Anglican doctrine

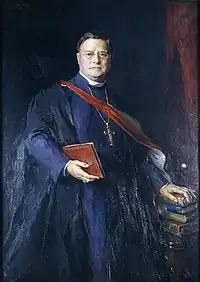
William Temple, a leading figure of liberal social thought in Anglicanism in the early 20th century

Beginning in the 17th century, Anglicanism came under the influence of latitudinarianism, chiefly represented by the Cambridge Platonists, who held that doctrinal orthodoxy was less important than applying rational rigour to the examination of theological propositions. The increasing influence of German higher criticism of the Bible throughout the 19th century, however, resulted in growing doctrinal disagreement over the interpretation and application of scripture. This debate was intensified with the accumulation of insights derived from the natural and social sciences which tended to challenge literally read biblical accounts. Figures such as Joseph Lightfoot and Brooke Foss Westcott helped mediate the transition from the theology of Hooker, Andrewes, and Taylor to accommodate these developments. In the early 20th century, the liberal Catholicism of Charles Gore and William Temple attempted to fuse the insights of modern biblical criticism with the theology expressed in the creeds and by the Apostolic Fathers, but the following generations of scholars, such as Gordon Selwyn and John Robinson questioned what had hitherto been the sacrosanct status of these verities. As the century progressed, the conflict sharpened, chiefly finding its expression in the application of biblically derived doctrine to social issues.